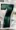
Number: 7